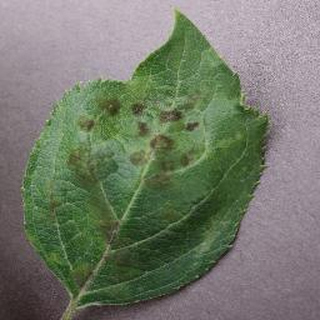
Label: apple_apple_scab